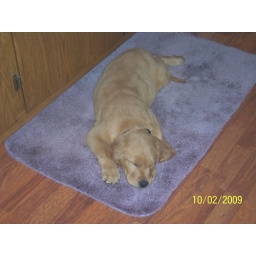
sleeping in the kitchen